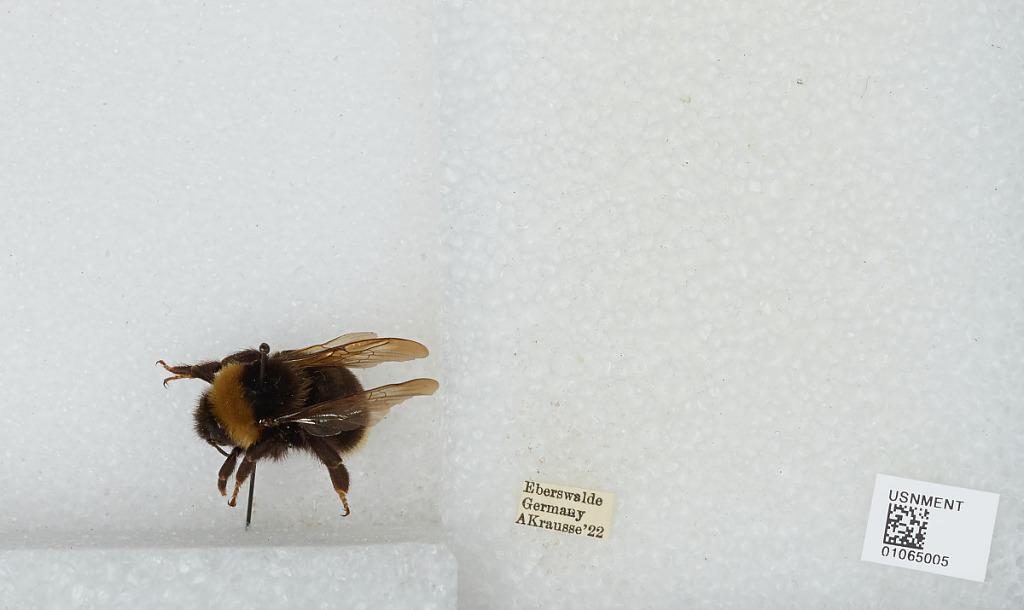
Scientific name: Bombus sp.
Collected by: A. Krausse
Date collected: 1922--
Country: Germany
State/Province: Brandenburg
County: Barnim
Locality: Eberswalde
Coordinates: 52.8356, 13.8182